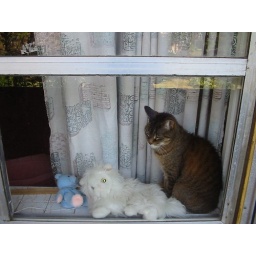
Here is cute princes in the living room window looking sweet.